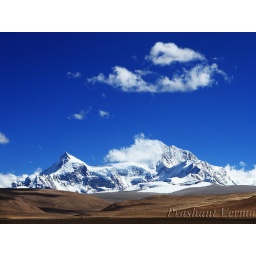
Beautiful Himalayan mountain range with blue sky above and desert land below.